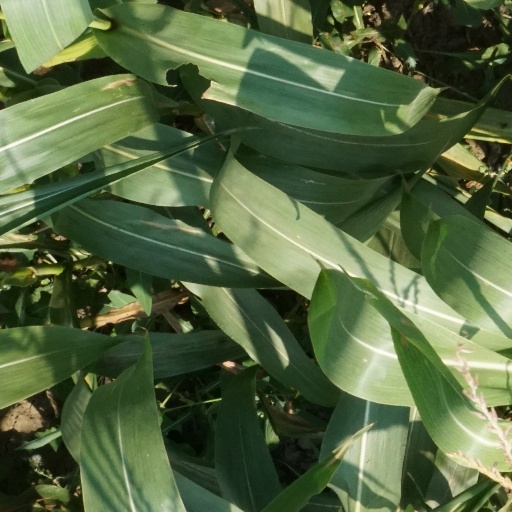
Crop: maize; corn